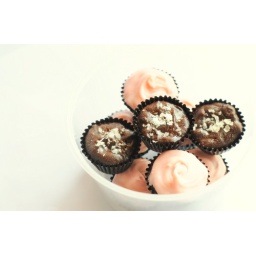
Mini chocolate cakes in a takeaway box